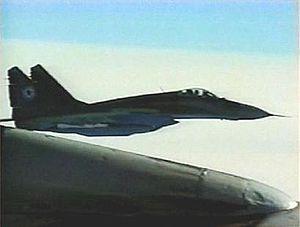
La Force aérienne populaire de Corée est l'armée de l'air de la Corée du Nord, fondée le 20 août 1947. Avec 110 000 soldats, elle est la deuxième plus importante branche des forces armées nord-coréennes après l'armée de terre et avant la marine.
L'Armée populaire de Corée est la force armée de la Corée du Nord. Il s'agit de la quatrième plus importante armée du monde en effectifs avec 1 125 000 militaires actifs et 9 500 000 réservistes et la première en nombre de militaires pour 1 000 habitants.